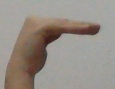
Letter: haa